Rhinoceros hornbill

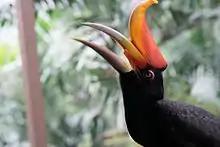
A female eating a peanut

The rhinoceros hornbill is a large arboreal hornbill, long. The weight varies by sex, with males weighing around and the females . The plumage is predominantly black, with white legs and vent and a white tail with a black band. The huge bill and casque are orange and red, the colour coming from preen oil rubbed on from the preen gland above the tail. The eyes of the male are red with black rims, and white with red rims in the female.